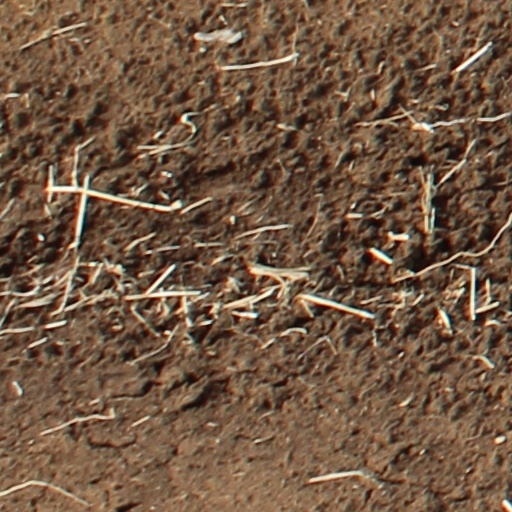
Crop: wheat